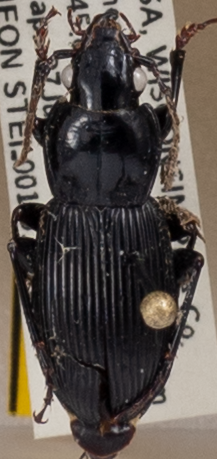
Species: Pterostichus novus
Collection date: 2021-07-27 04:00:00
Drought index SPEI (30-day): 0.312
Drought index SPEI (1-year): -0.128
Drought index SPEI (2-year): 1.13